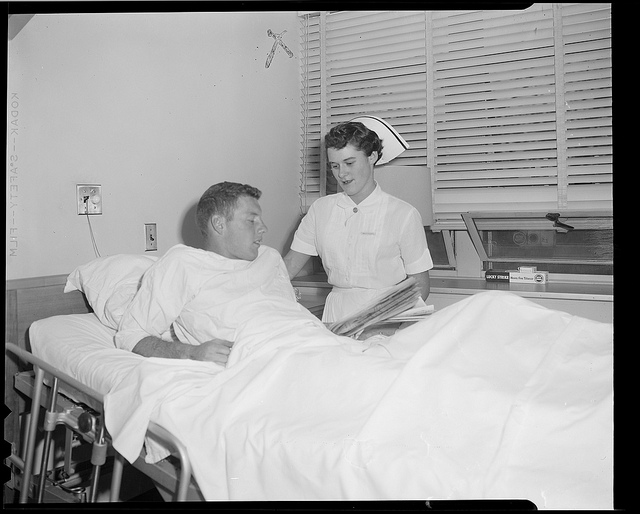
user: Given an image and a question. Answer the question in a short answer. Question: What was the name of the character with this profession in a famous ken kesey novel? Short Answer:
assistant: nurse ratched